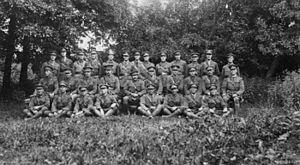
Baizieux est une commune française située dans le département de la Somme en région Hauts-de-France.